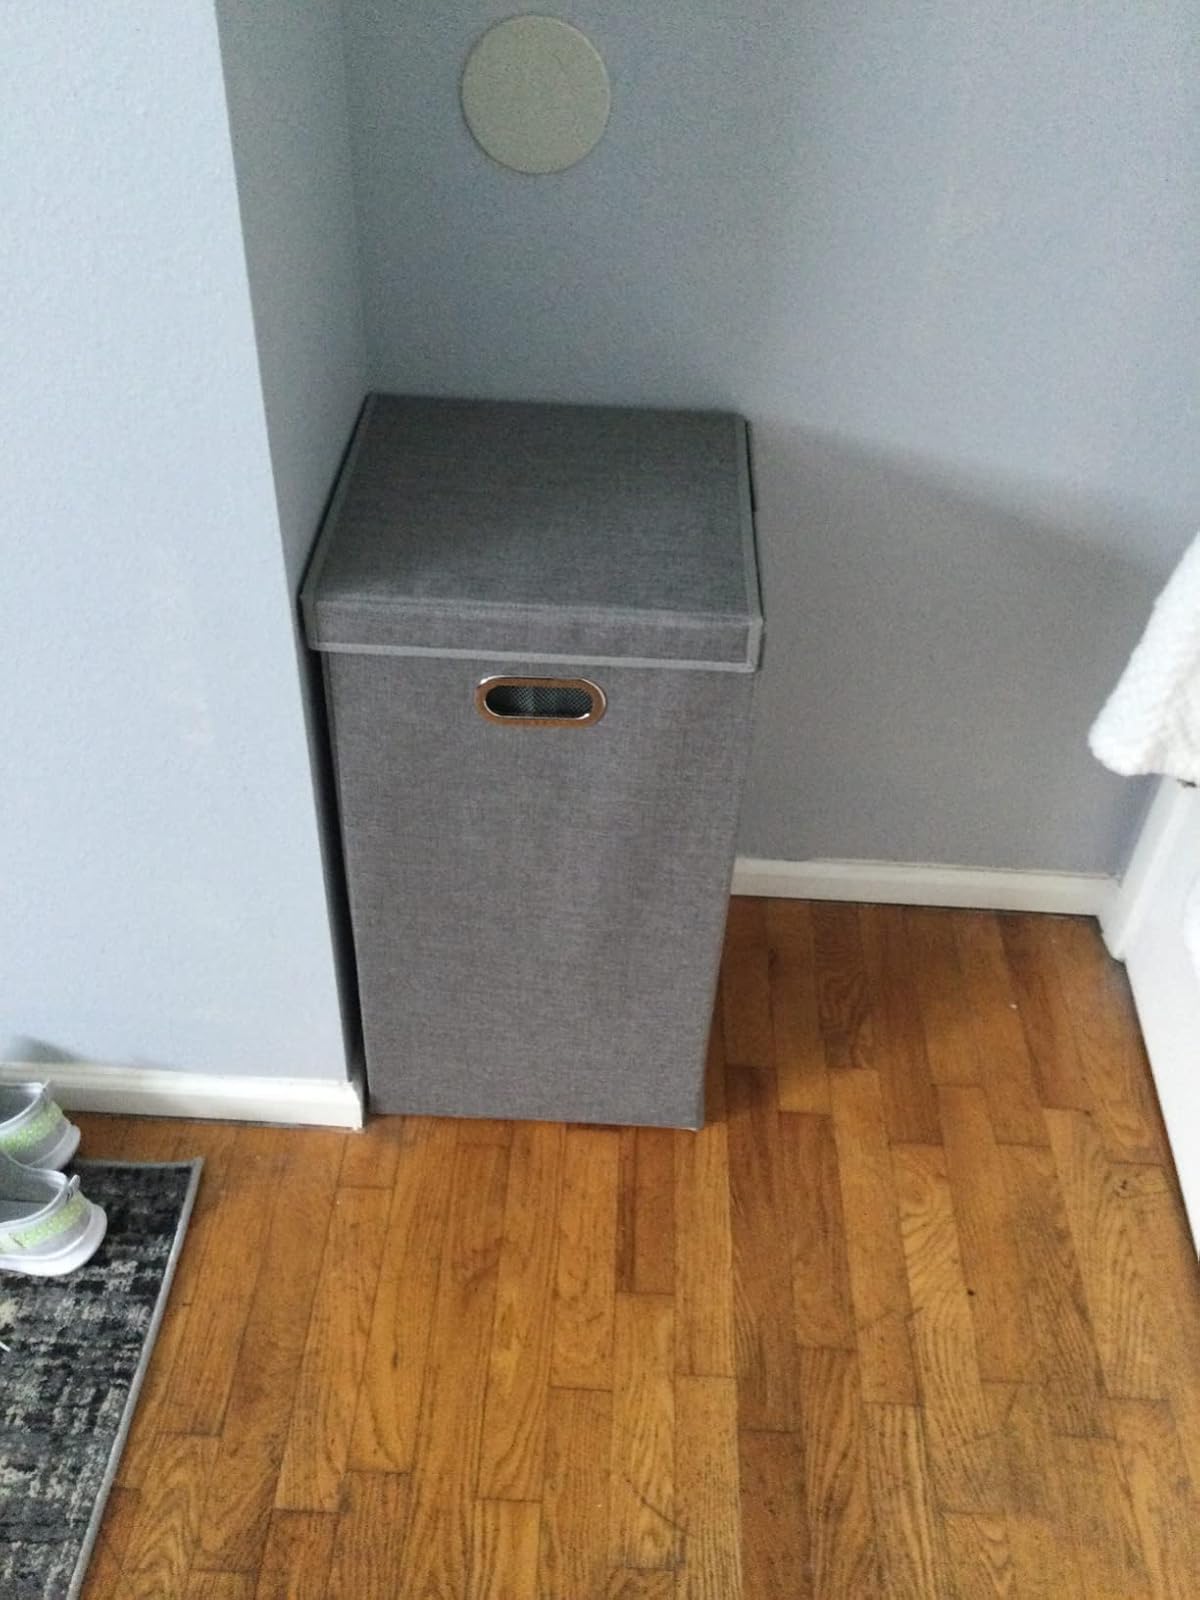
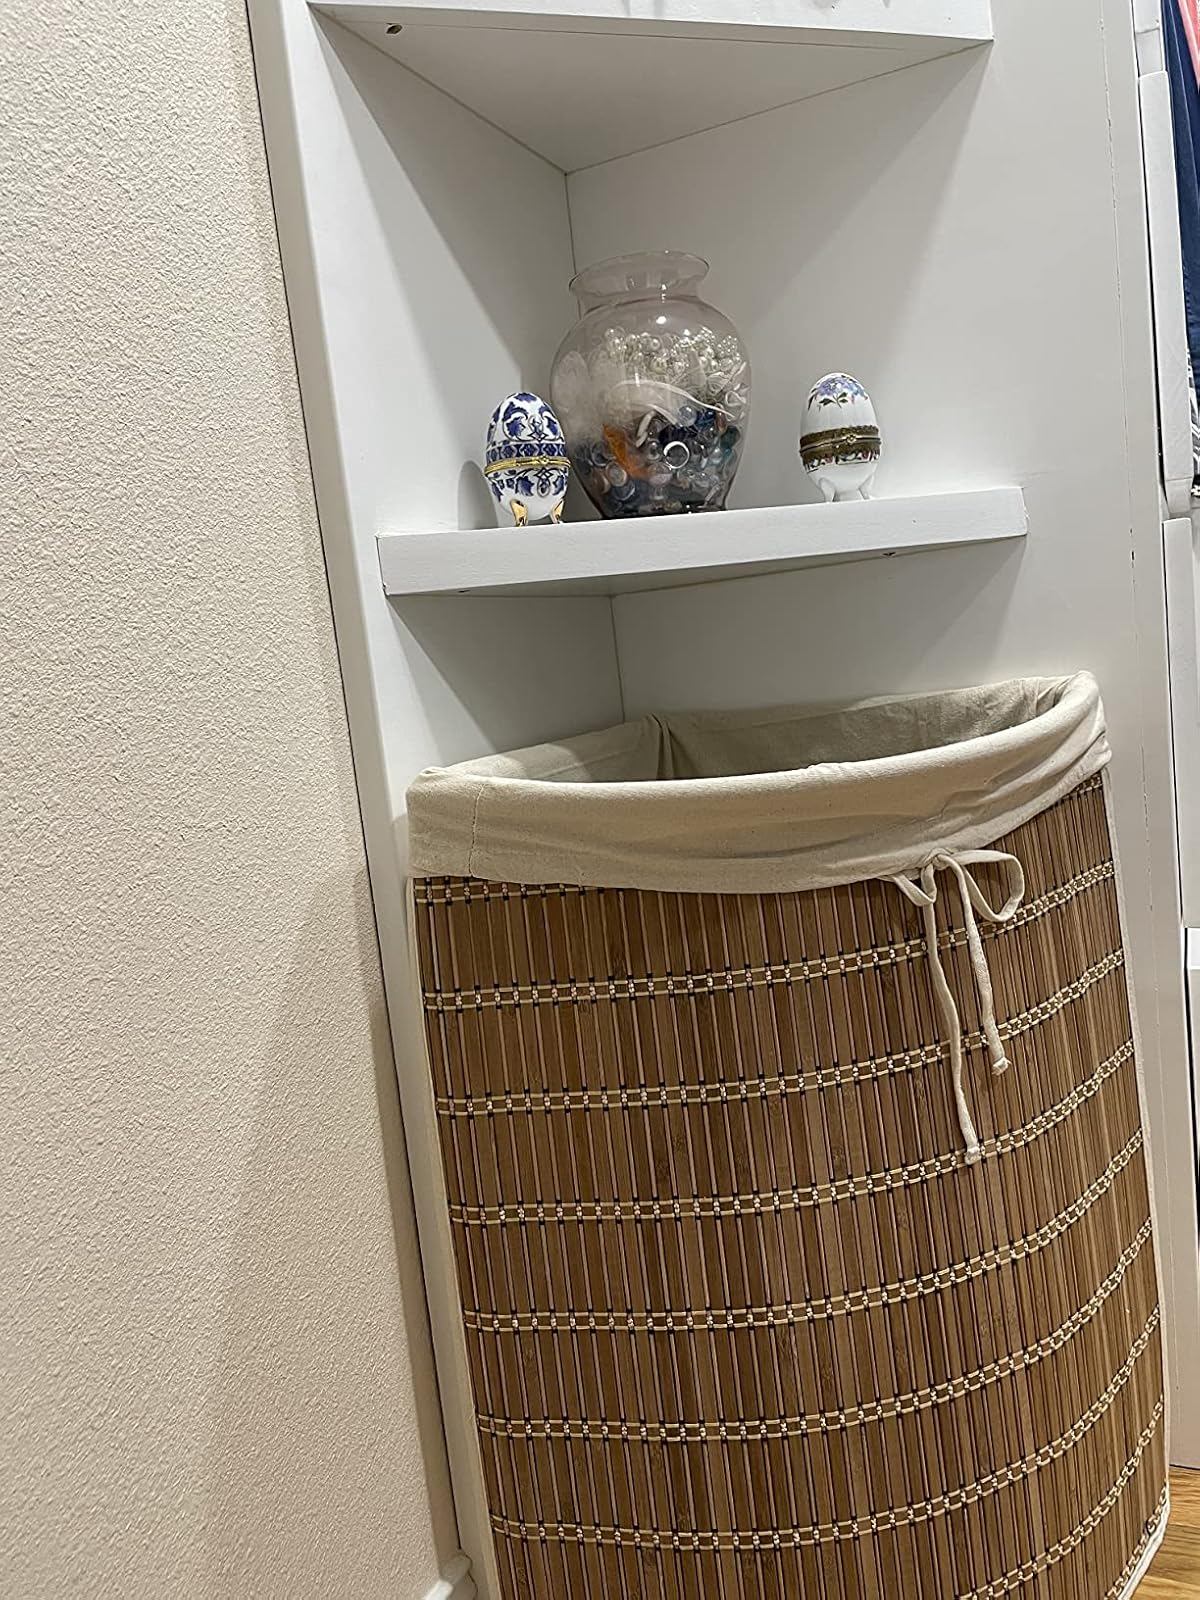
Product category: items_hamper
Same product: no